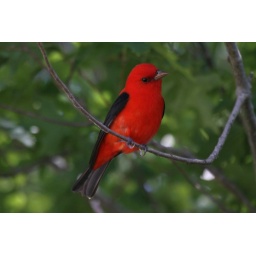
High Island, Tx. This gorgeous male was waiting by my car after a full day of birding.